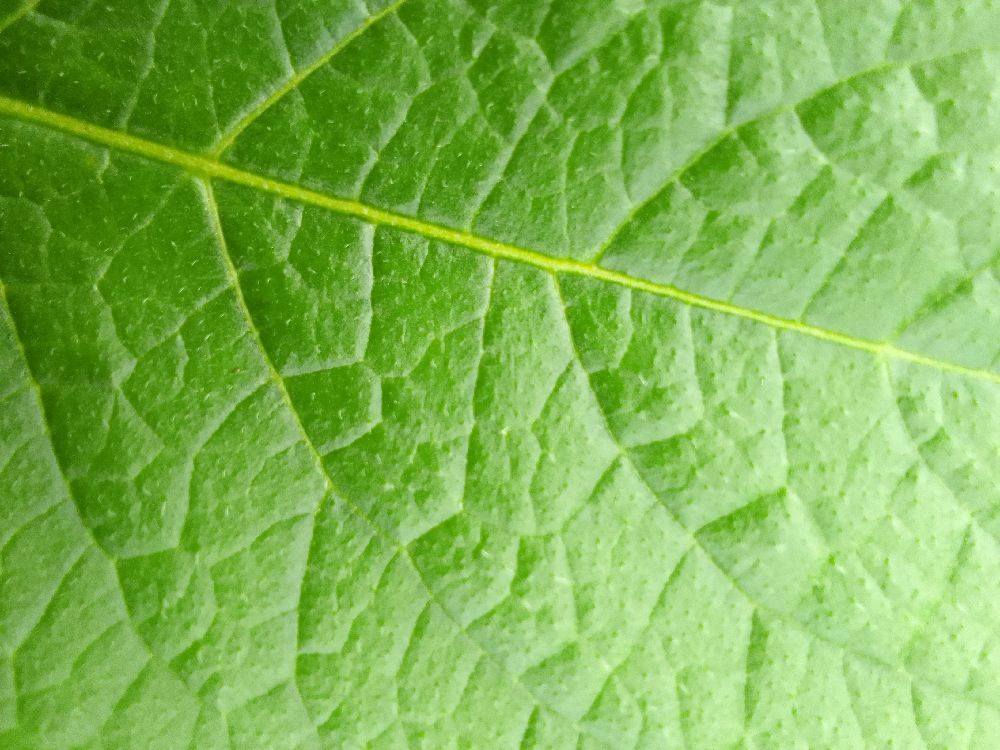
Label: Healthy